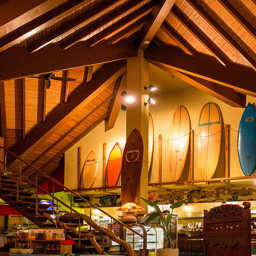
there are many surf boards that can be seen on this wall
A large building with giant surfboards on display inside of it.
A shop in a beautiful open gable building with surf boards displayed.
this store has boards as decor on the wall
A view of a surf shop with a very high ceiling.